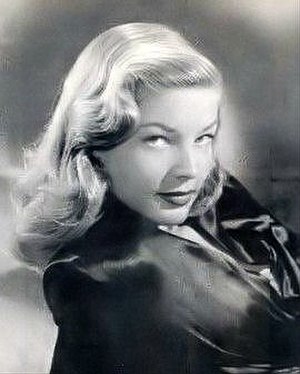
Lauren Bacall
Lauren Bacall som 20-årig i 1944
Lauren Bacall var en amerikansk skuespiller.